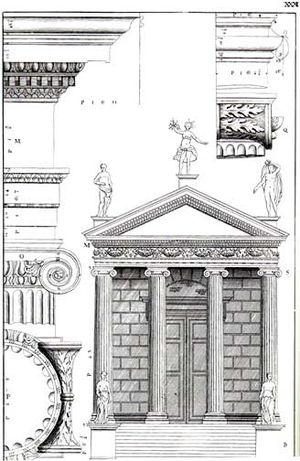
Gravure du Temple de Portunus à Rome (appelé aussi temple de la Fortune Virile), par Isaac Ware en 1738 dans I quattro libri dell'architettura. Italiano: Incisione del Tempio di Portunus a Roma (qui indicato come ""tempio della Fortuna Virile""), Isaac Ware, 1738 (edizione di Isaac Ware de I quattro libri dell'architettura di Palladio."
Les Quatre Livres de l'architecture est un traité d'architecture dû à l'architecte italien Andrea Palladio. Il a été publié à Venise en 1570, en quatre sections dites « livres ». Il est abondamment illustré de plans, coupes, élévations et détails d'éléments d'architecture.
Le temple de Portunus est un petit temple antique situé à Rome, en Italie.